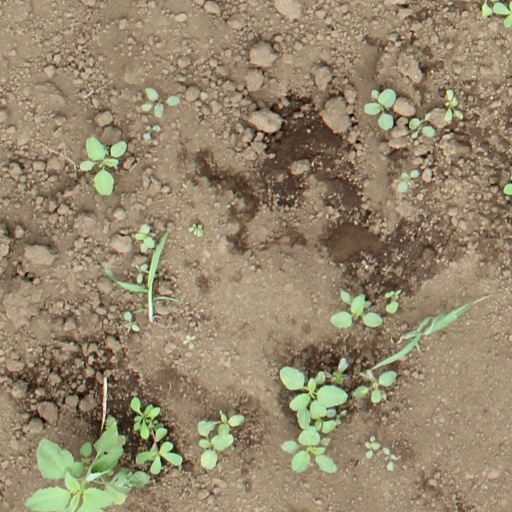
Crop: soybean